List of EFL Championship hat-tricks

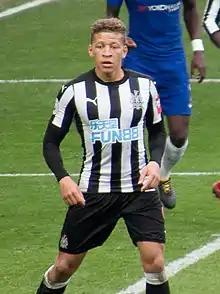
Dwight Gayle holds the record for most hat-tricks in the EFL Championship with 5.

Since the inception of the English association football league competition, the EFL Championship, in 2004, more than 60 players have scored three goals (a hat-trick) or more in a single match. The first player to achieve the feat was Englishman Marcus Stewart, who scored three times for Sunderland in a 4–0 victory at Gillingham on 11 September 2004. The fixture between Norwich City and Scunthorpe United at Carrow Road in 2011 saw both Grant Holt and Simeon Jackson score a hat-trick for the home team.